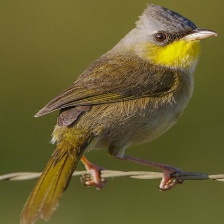
Species: ALTAMIRA YELLOWTHROAT
Scientific name: GEOTHLYPIS FLAVOVELATA